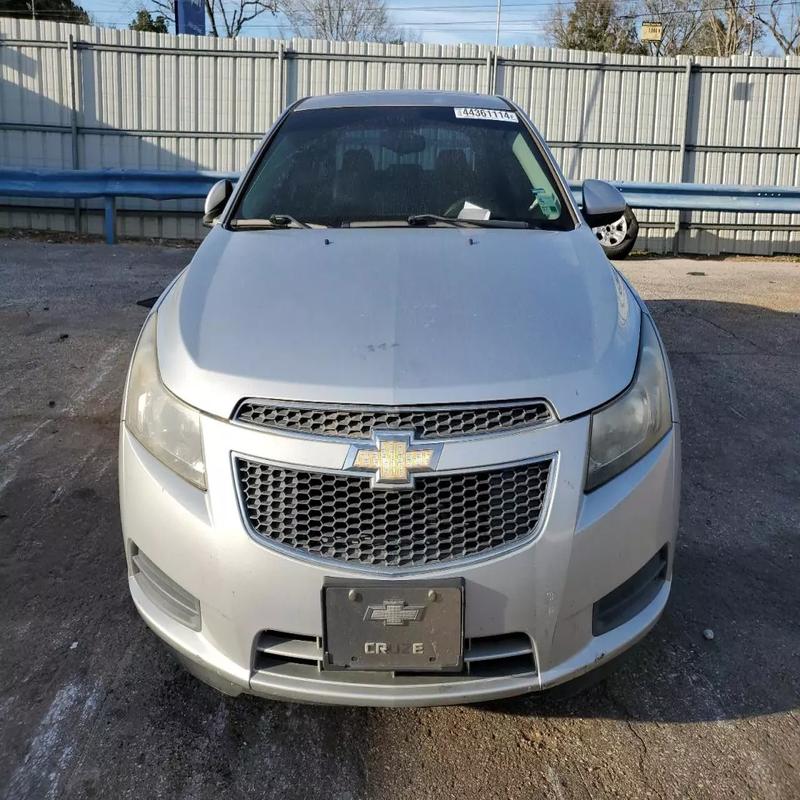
Aucun dommage détecté.
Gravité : aucun